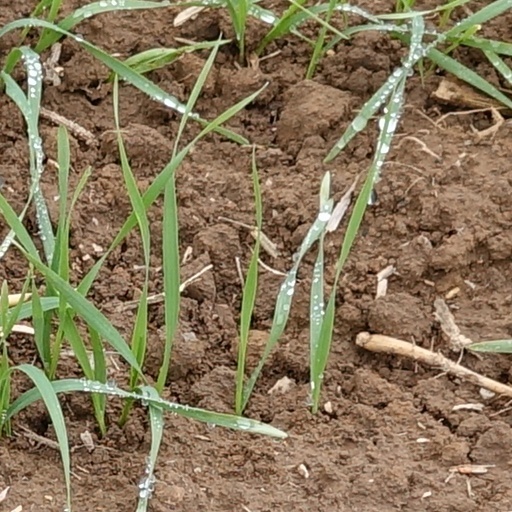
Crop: wheat